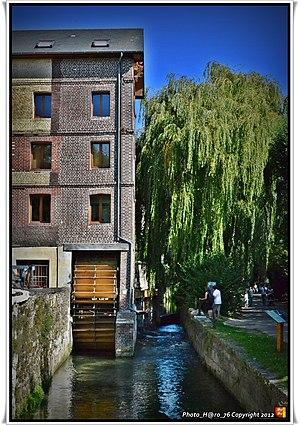
Depuis le 15 septembre 2012, le Moulin des Dames de St Amand s'est paré d'une nouvelle roue et d'un nouveau vannage sur le Robec
Le Robec est une petite rivière de la Seine-Maritime, affluent de la Seine, voisine de l'Aubette au sud et du Cailly au nord-ouest.